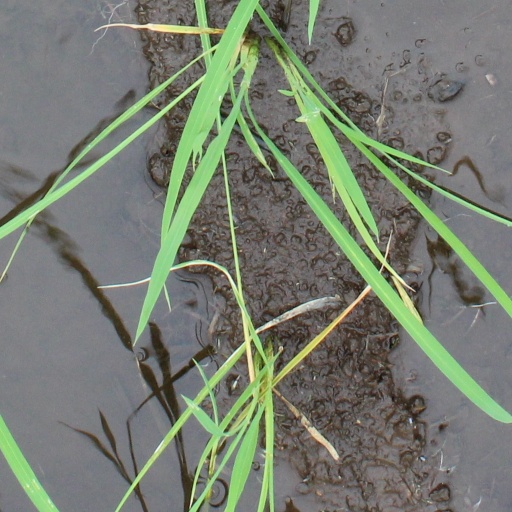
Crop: rice